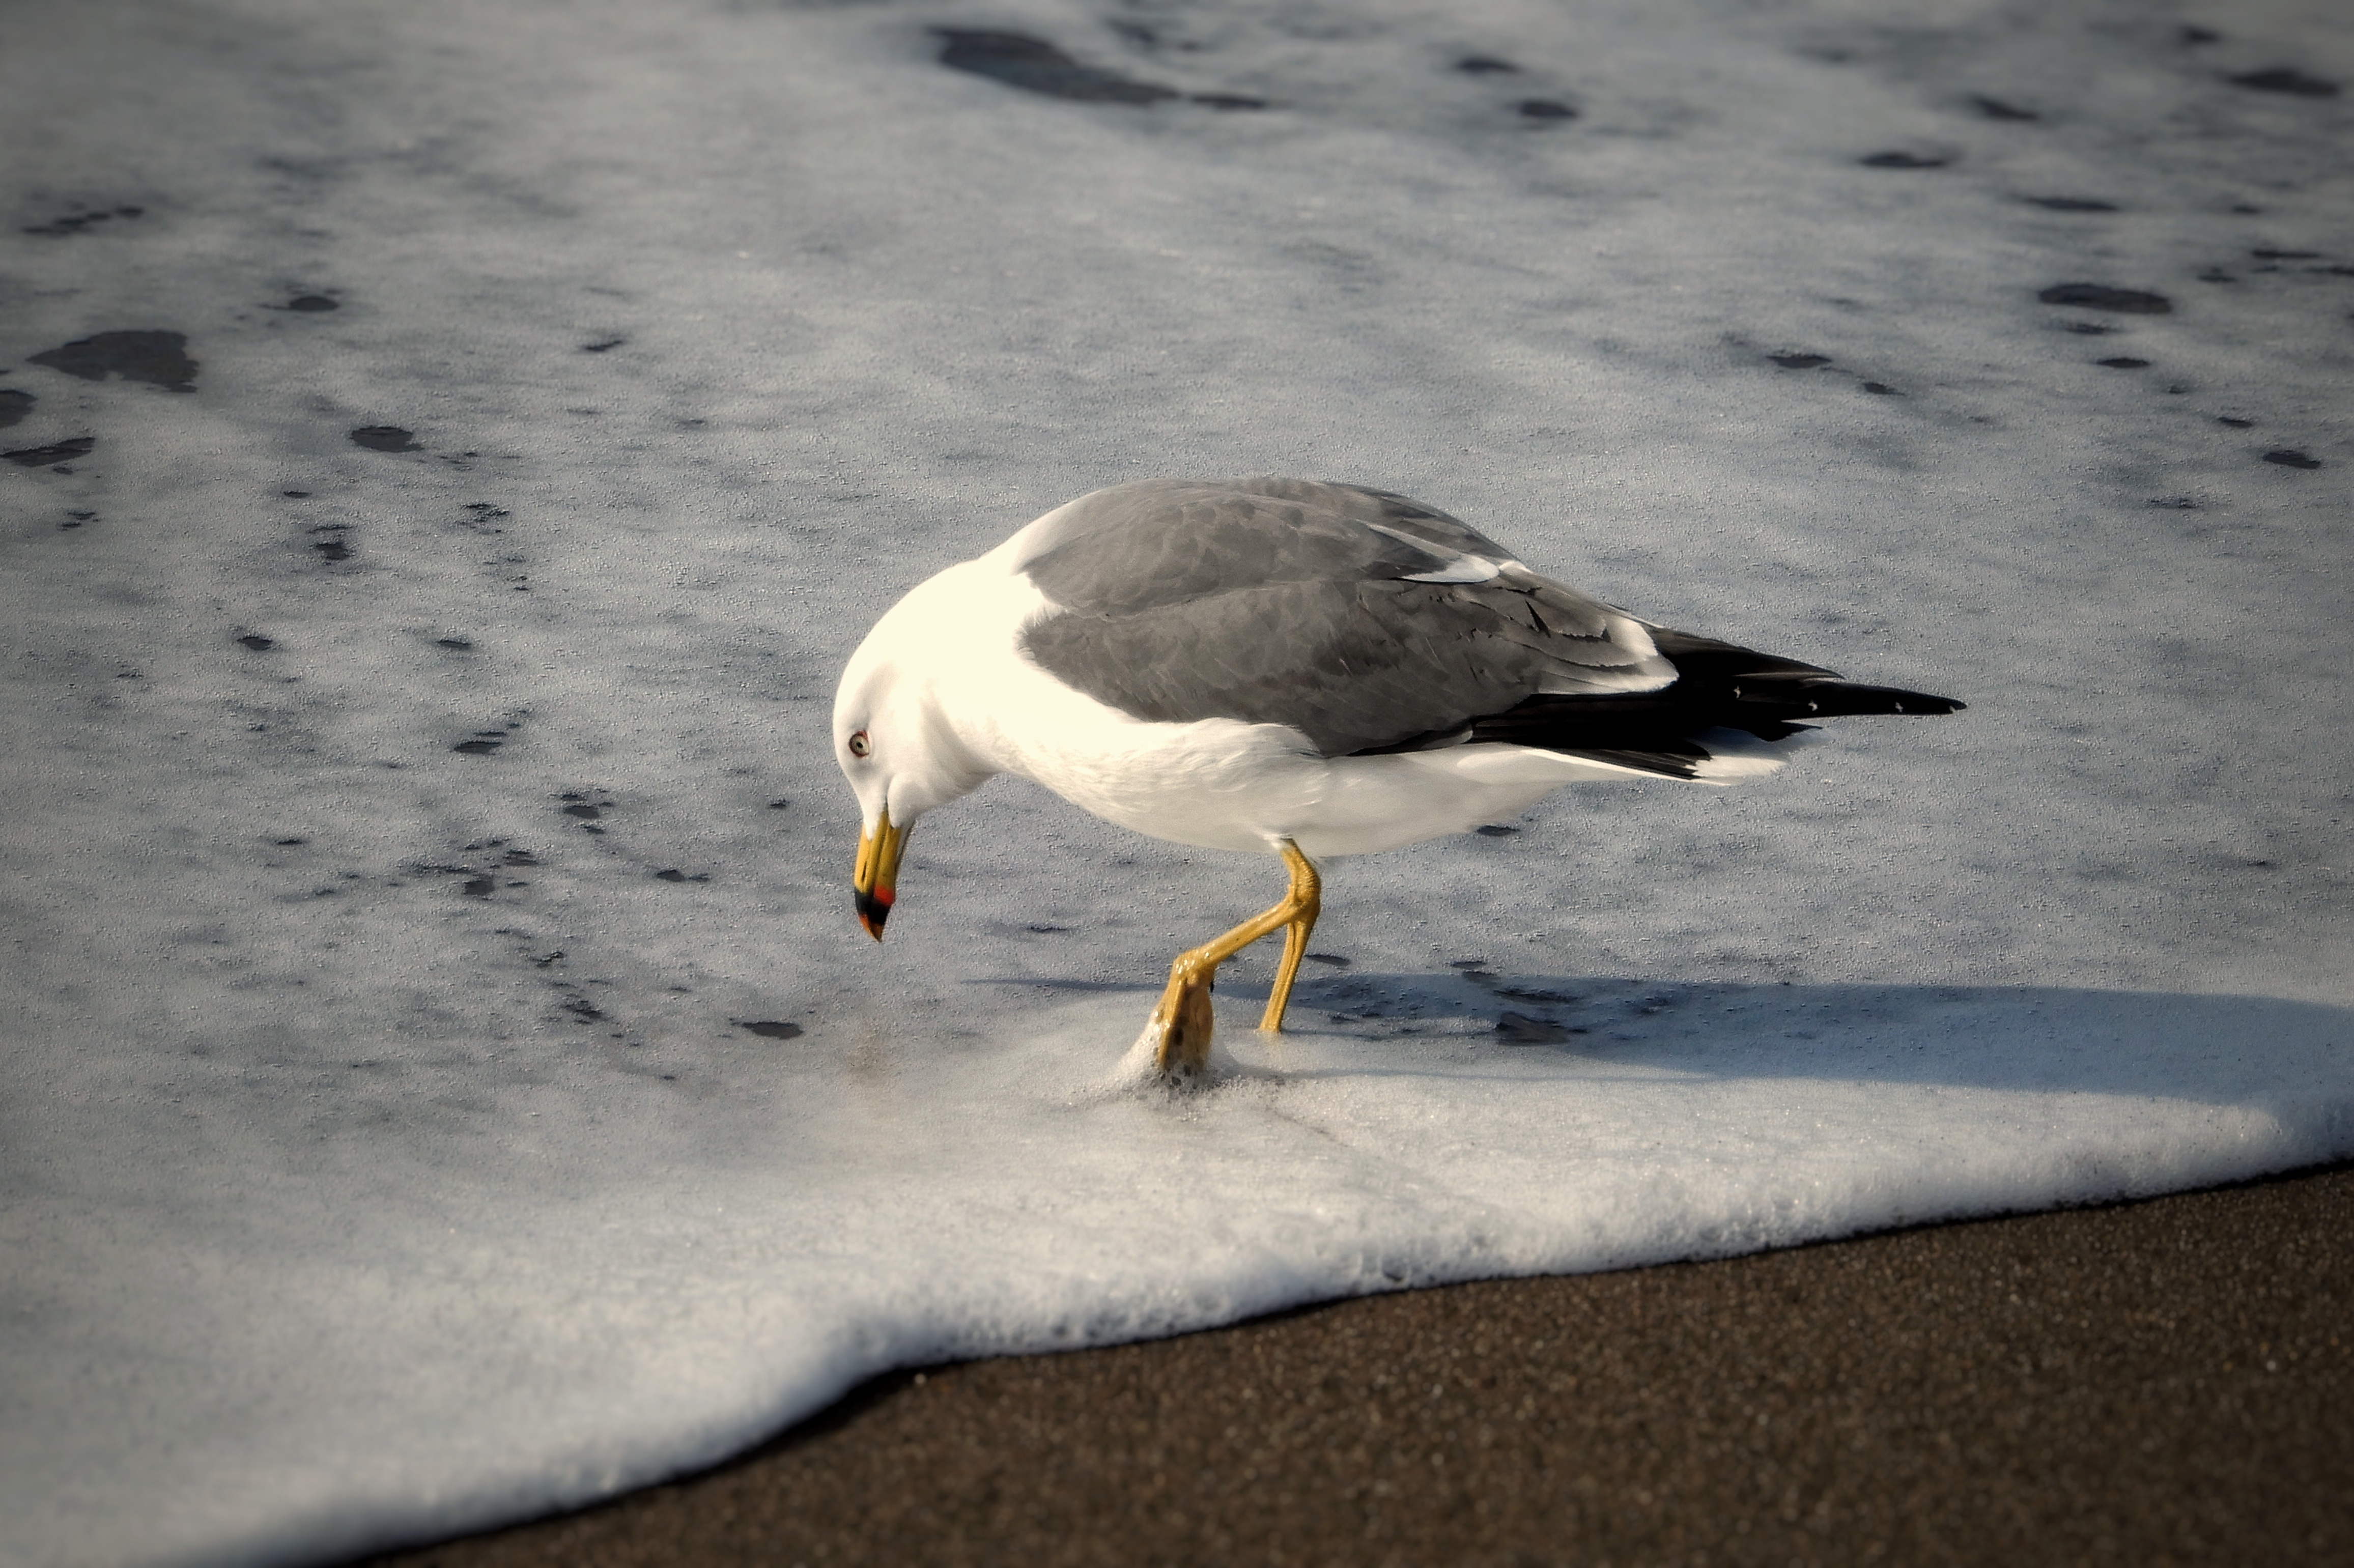
beach, sea, water, bird, sky, wave, animal, seabird, seagull, foam, wildlife, gull, beak, natural, feather, fauna, bubble, wild animal, water bird, shorebird, charadriiformes, european herring gull, great black backed gull